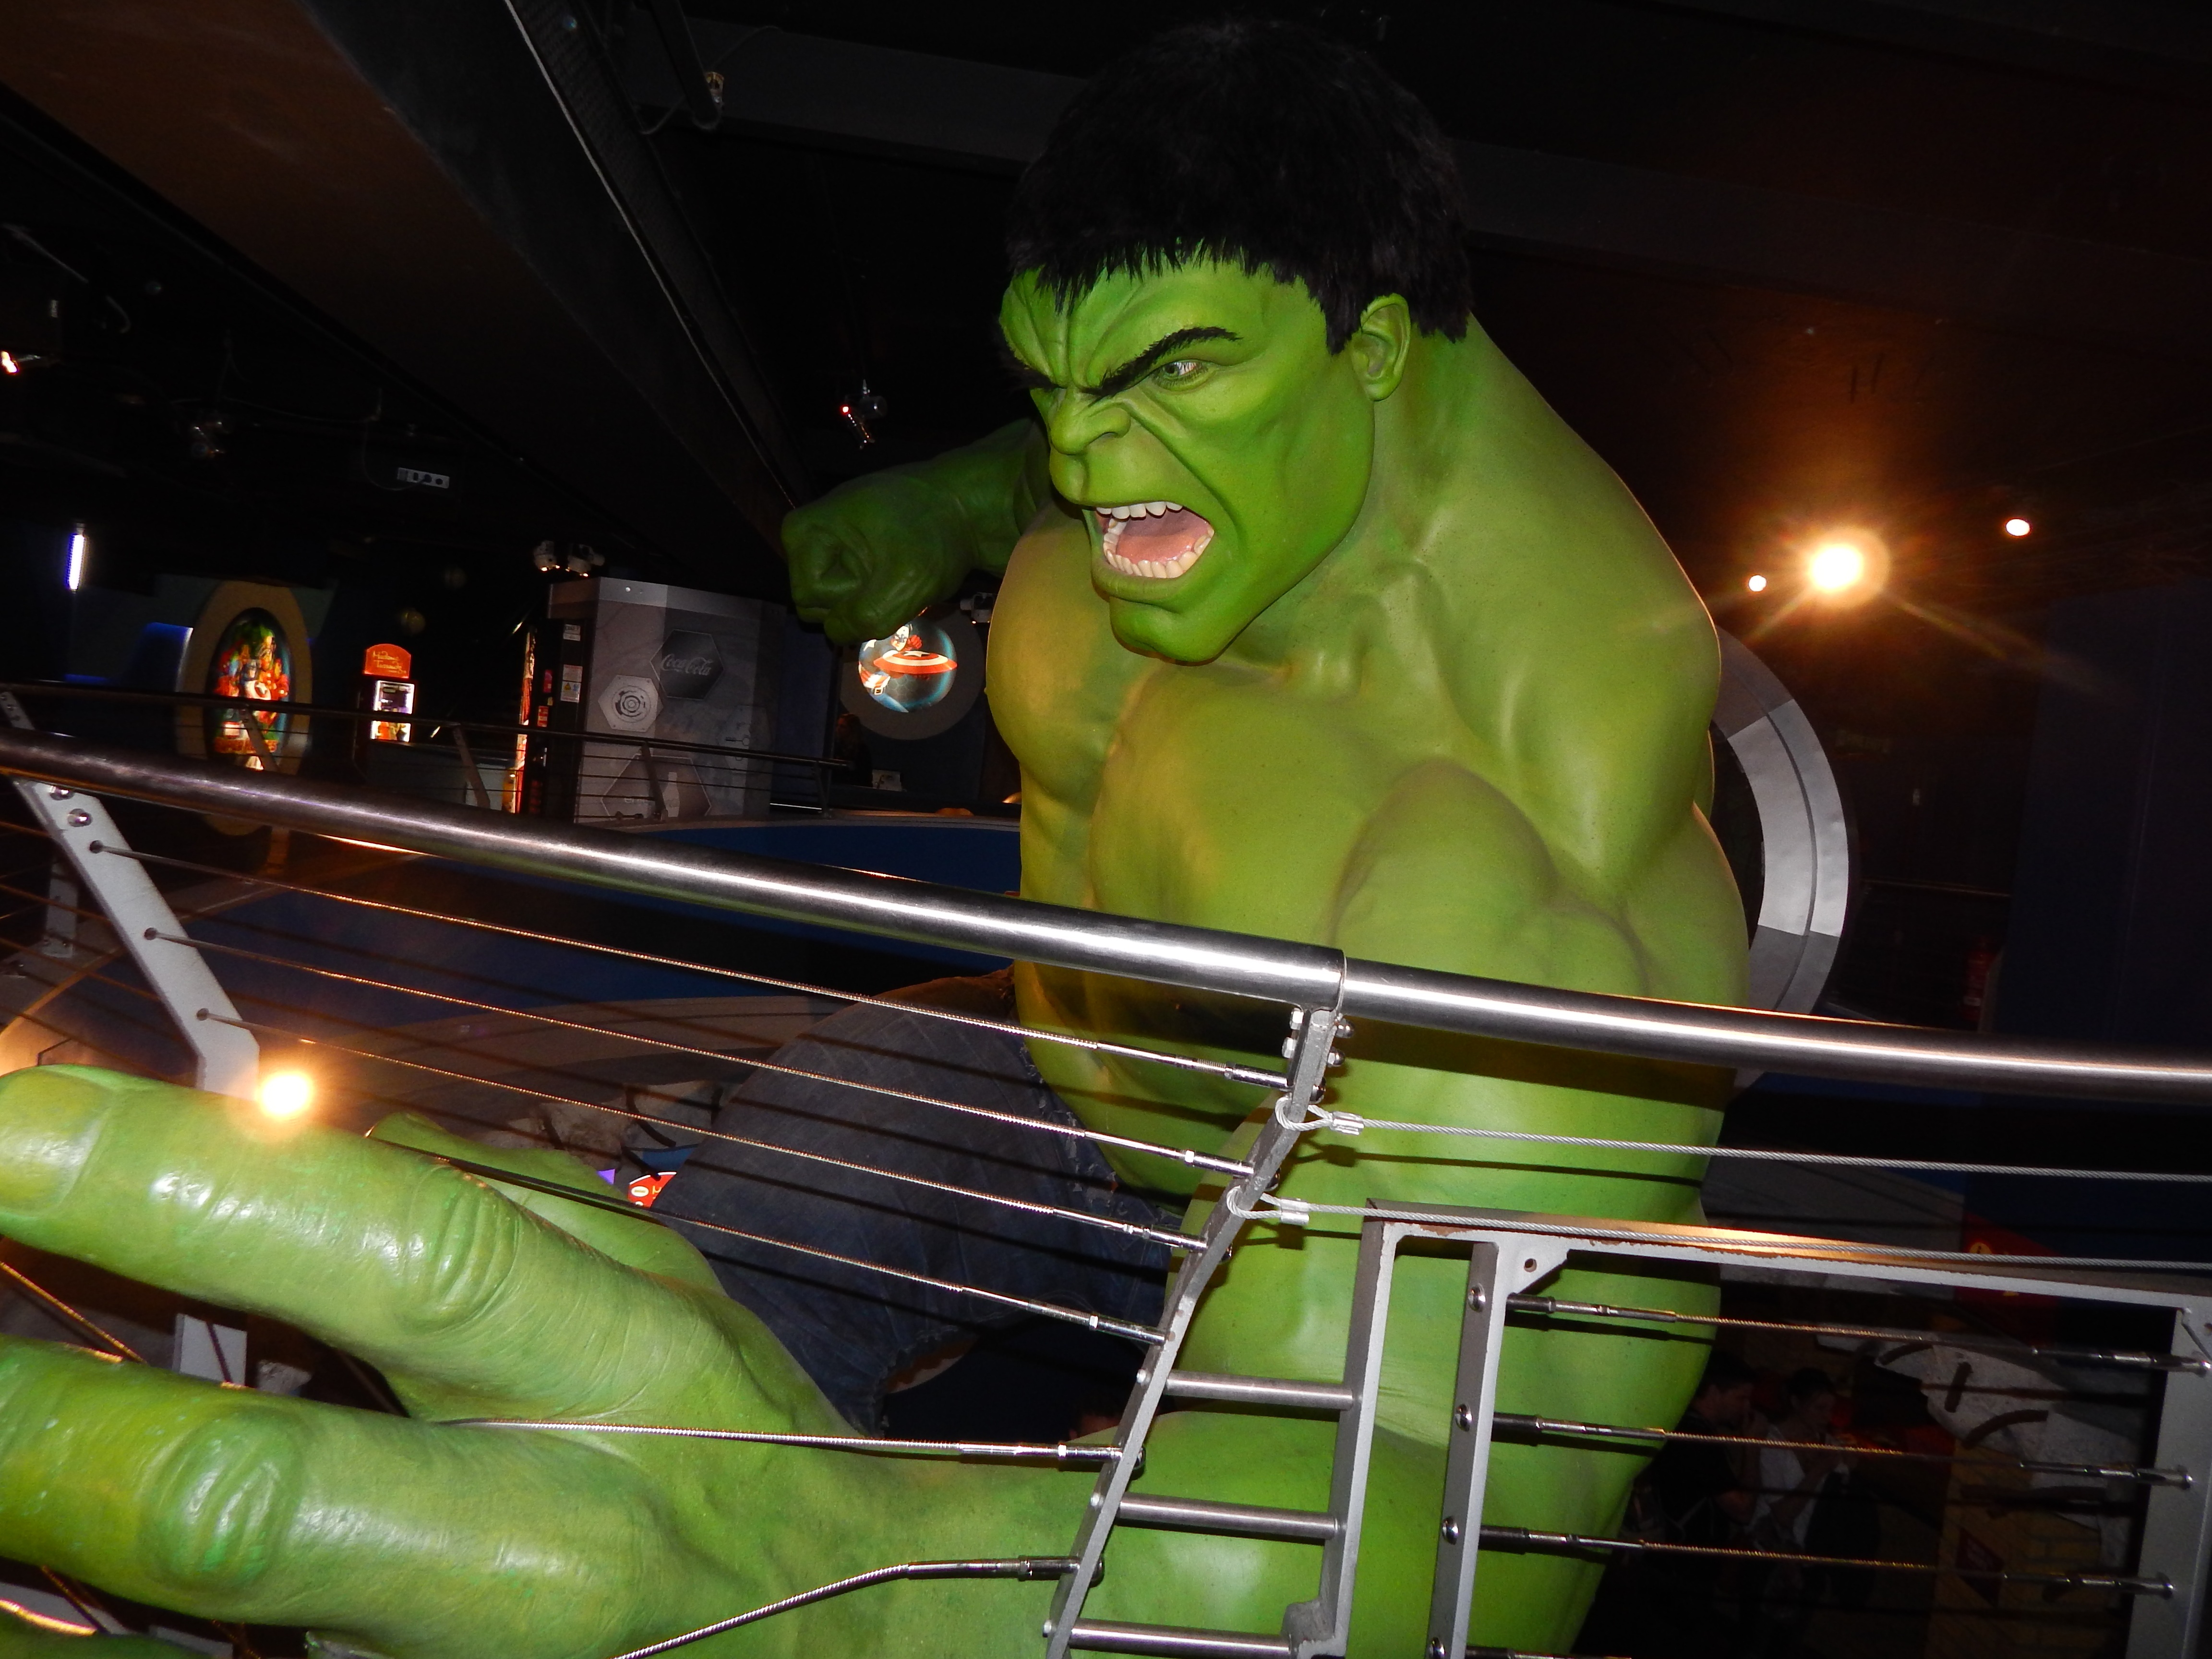
statue, green, museum, england, london, costume, screenshot, wax, hulk